Horn Brigade

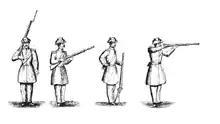
A portrayal of August Willich's system of "advance firing" utilized by the brigade at Liberty Gap and Chickamauga

Johnson's Brigade, McCook's Command, to November 1861. 6th Brigade, Army of the Ohio, to December 1861. 6th Brigade, 2nd Division, Army of the Ohio, to September 1862. 6th Brigade, 2nd Division, I Corps, Army of the Ohio, to November 1862. 1st Brigade, 2nd Division, Right Wing, XIV Corps, Army of the Cumberland, to January 1863. 1st Brigade, 2nd Division, XX Corps, Army of the Cumberland, to October 1863. 1st Brigade, 3rd Division, IV Corps, to August 1865.